Dionysus

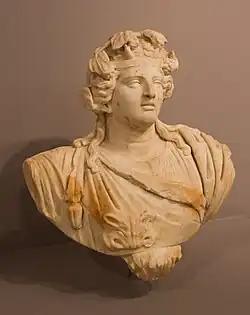
Bust of Dionysus, Archaeological Museum of Heraklion.

Evidence for a cult connection is quite extensive, particularly in southern Italy, especially when considering the heavy involvement of death symbolism included in Dionysian worship. Statues of Dionysus found in the Ploutonion at Eleusis give further evidence as the statues found bear a striking resemblance to the statue of Eubouleus, also called "Aides Kyanochaites" (Hades of the flowing dark hair), known as the youthful depiction of the Lord of the Underworld. The statue of Eubouleus is described as being radiant but disclosing a strange inner darkness. Ancient portrayals show Dionysus holding in his hand the kantharos, a wine-jar with large handles, and occupying the place where one would expect to see Hades. Archaic artist Xenocles portrayed on one side of a vase, Zeus, Poseidon and Hades, each with his emblems of power; with Hades' head turned back to front and, on the other side, Dionysus striding forward to meet his bride Persephone, with the kantharos in his hand, against a background of grapes. Dionysus also shared several epithets with Hades such as "Chthonios", "Eubouleus and Euclius".